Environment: real
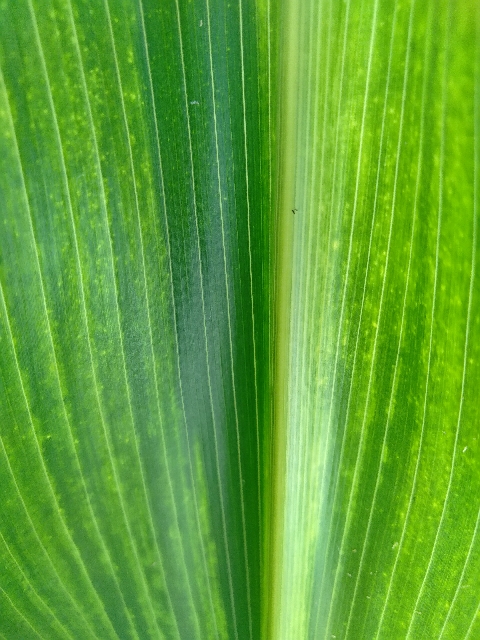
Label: lethal_necrosis